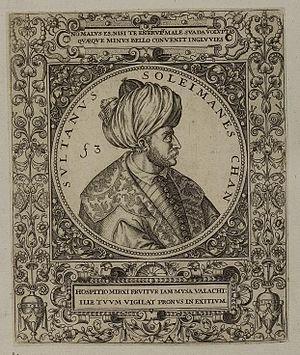
Suleyman Bey, né vers 1370 et mort le 17 février 1411, est l'aîné des cinq fils du sultan Bayezid Iᵉʳ et l'un des prétendants au trône au cours de l'« interrègne ottoman ».